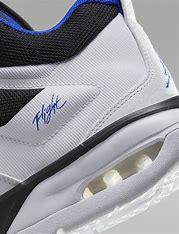
Brand: Jordan
Model: Stay Loyal 3